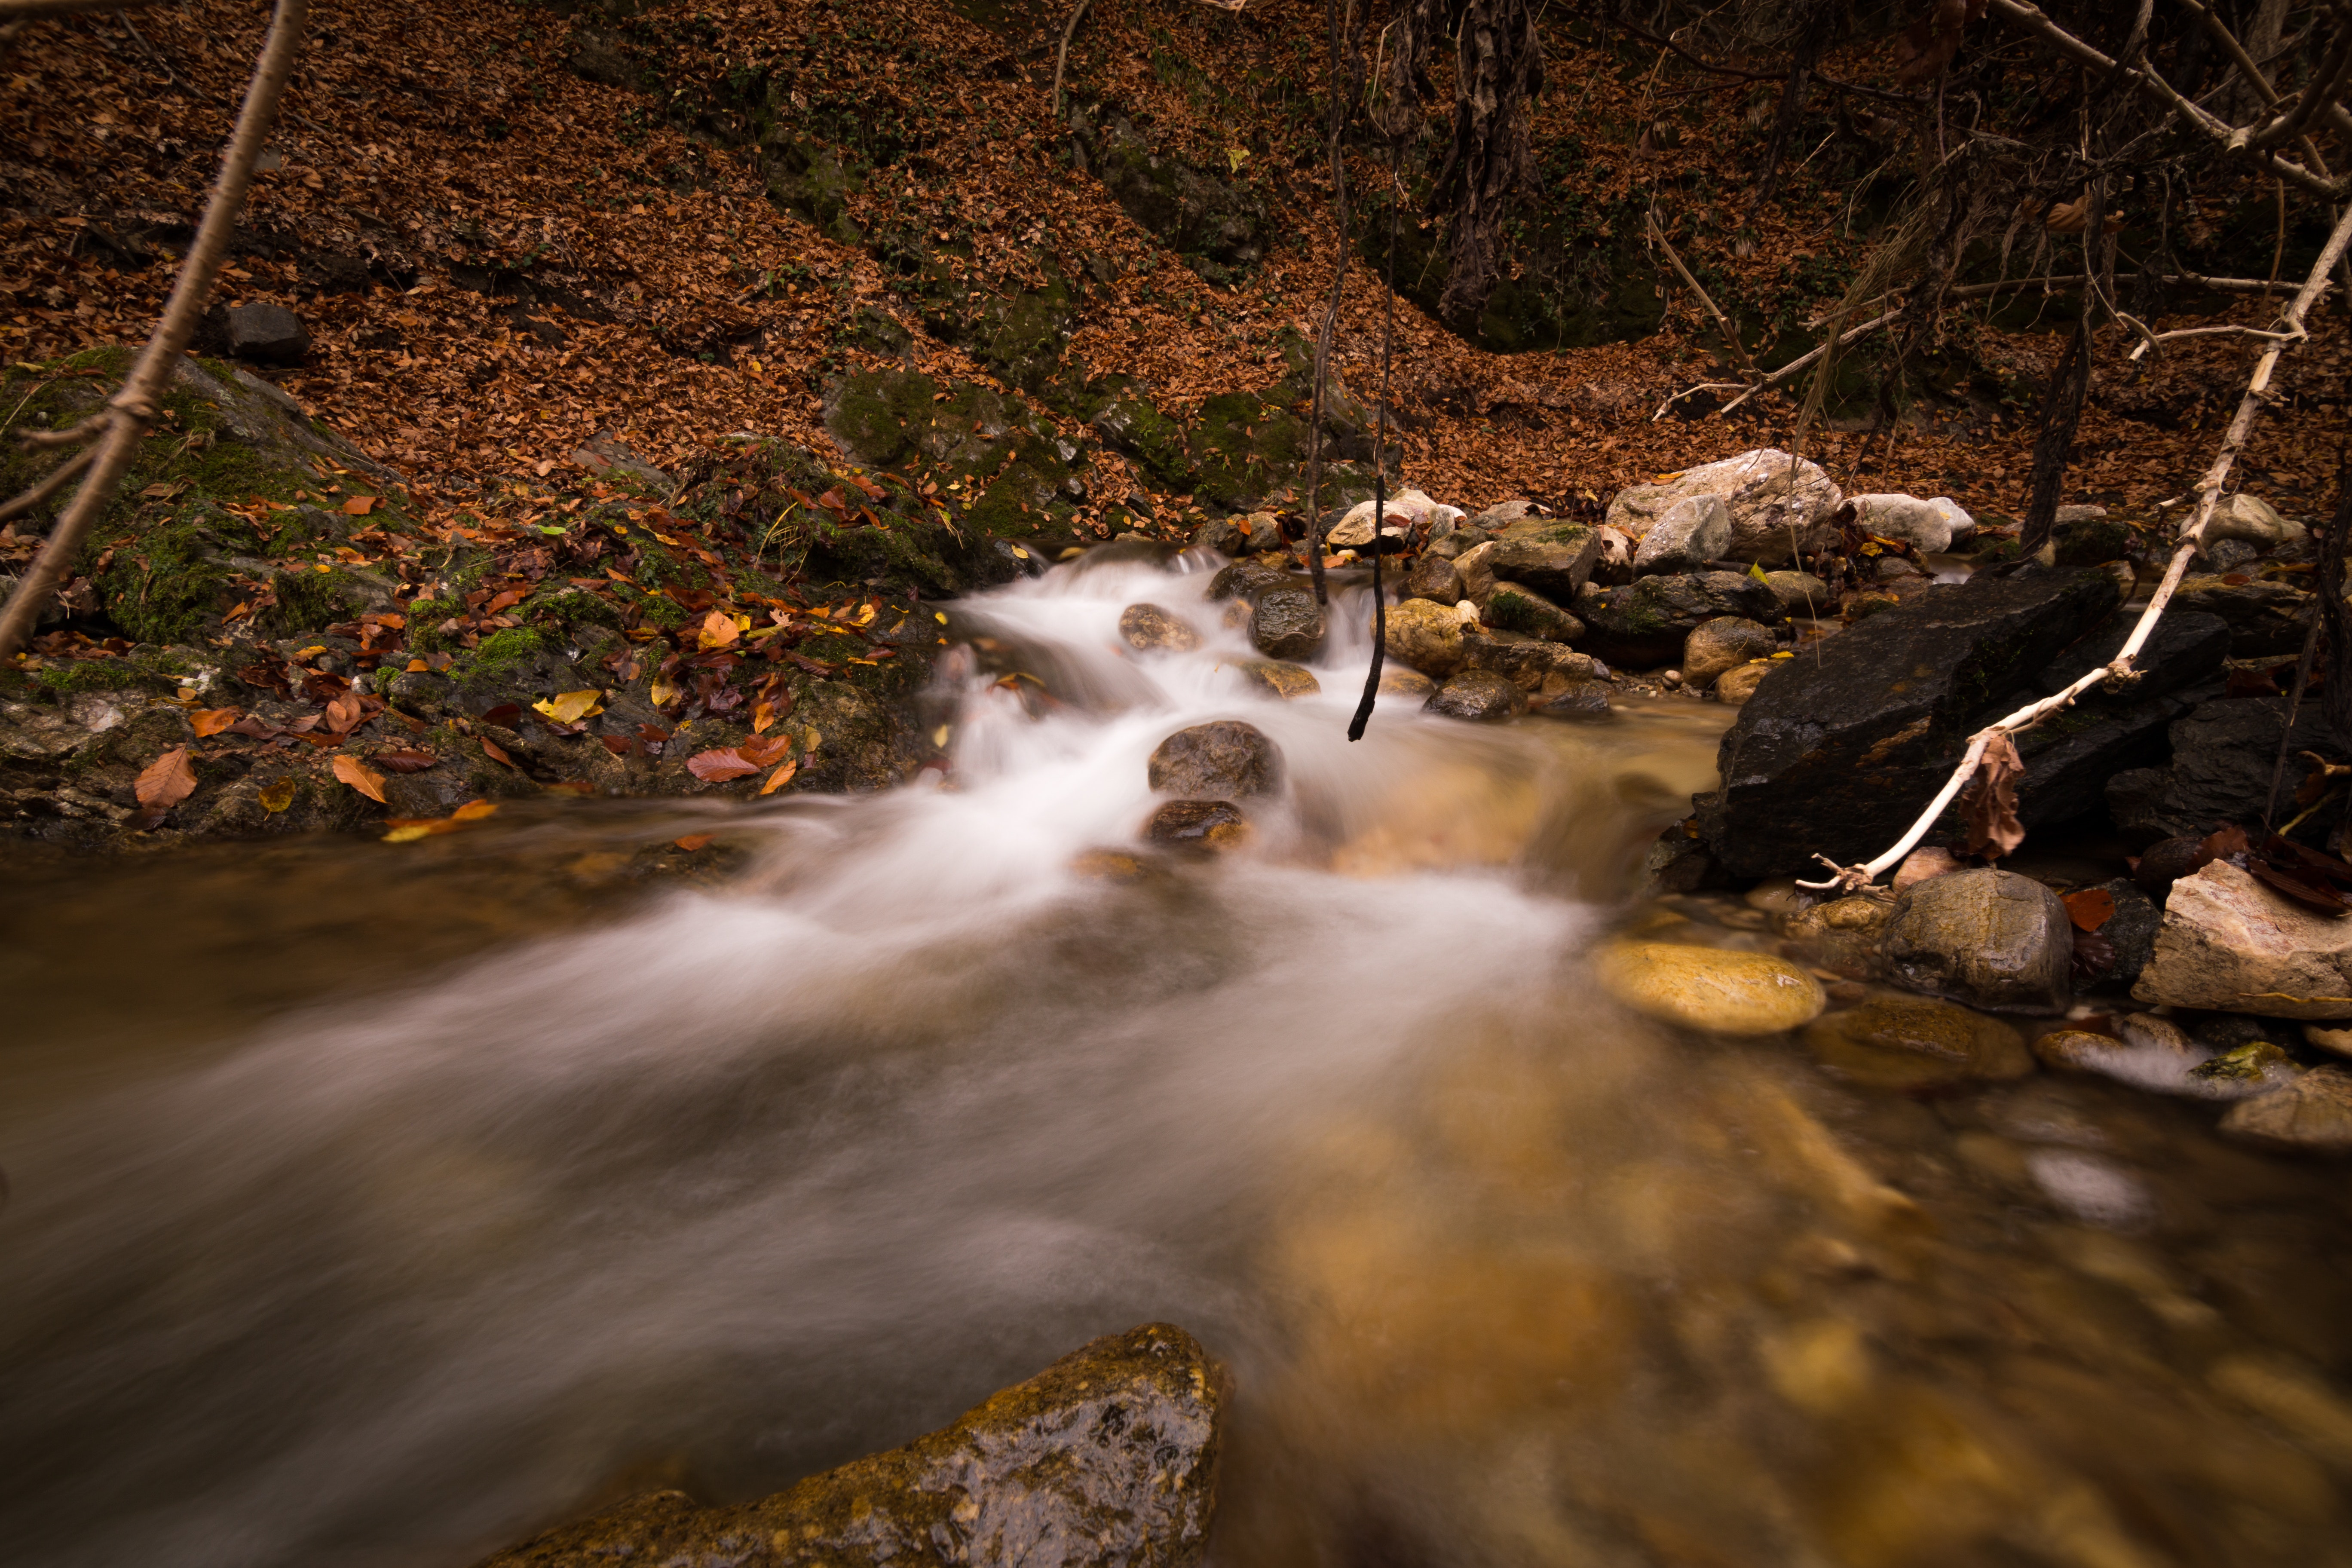
water, stream, nature, body of water, leaf, creek, watercourse, rock, river, waterfall, water feature, tree, water resources, landscape, autumn, woodland, reflection, forest, arroyo, stream bed, tributary, bank, plant, grass